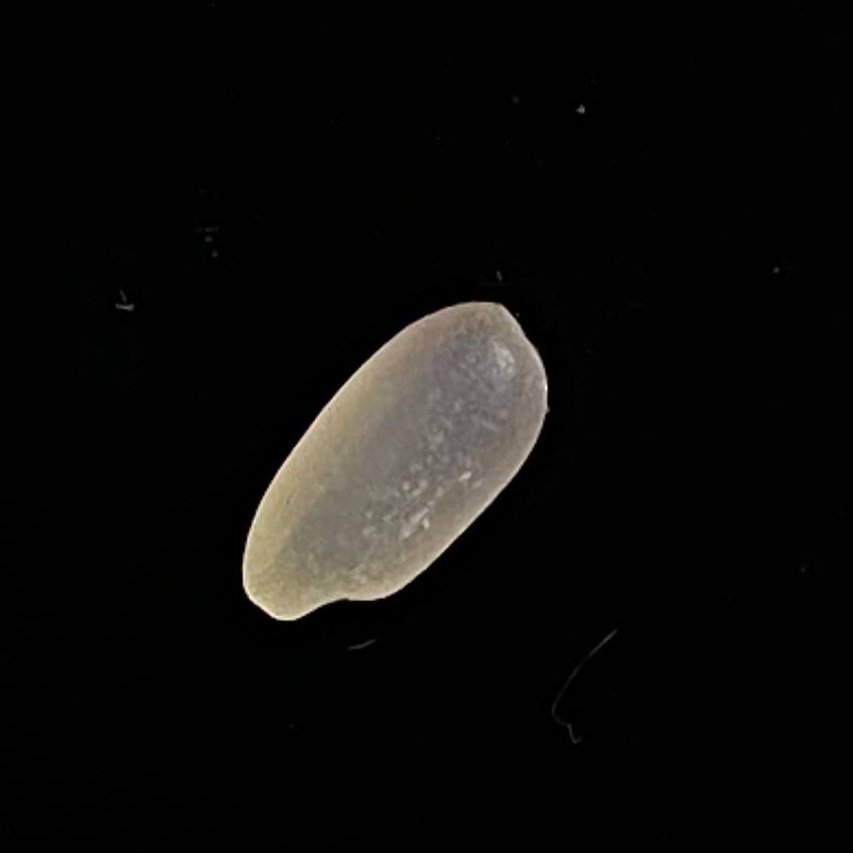
Rice variety: Gutisharna